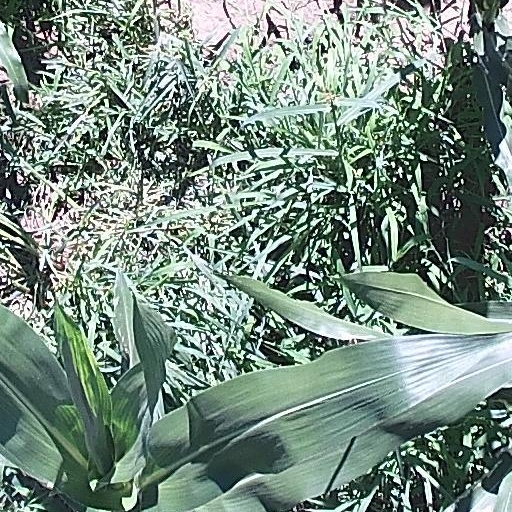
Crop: maize; corn